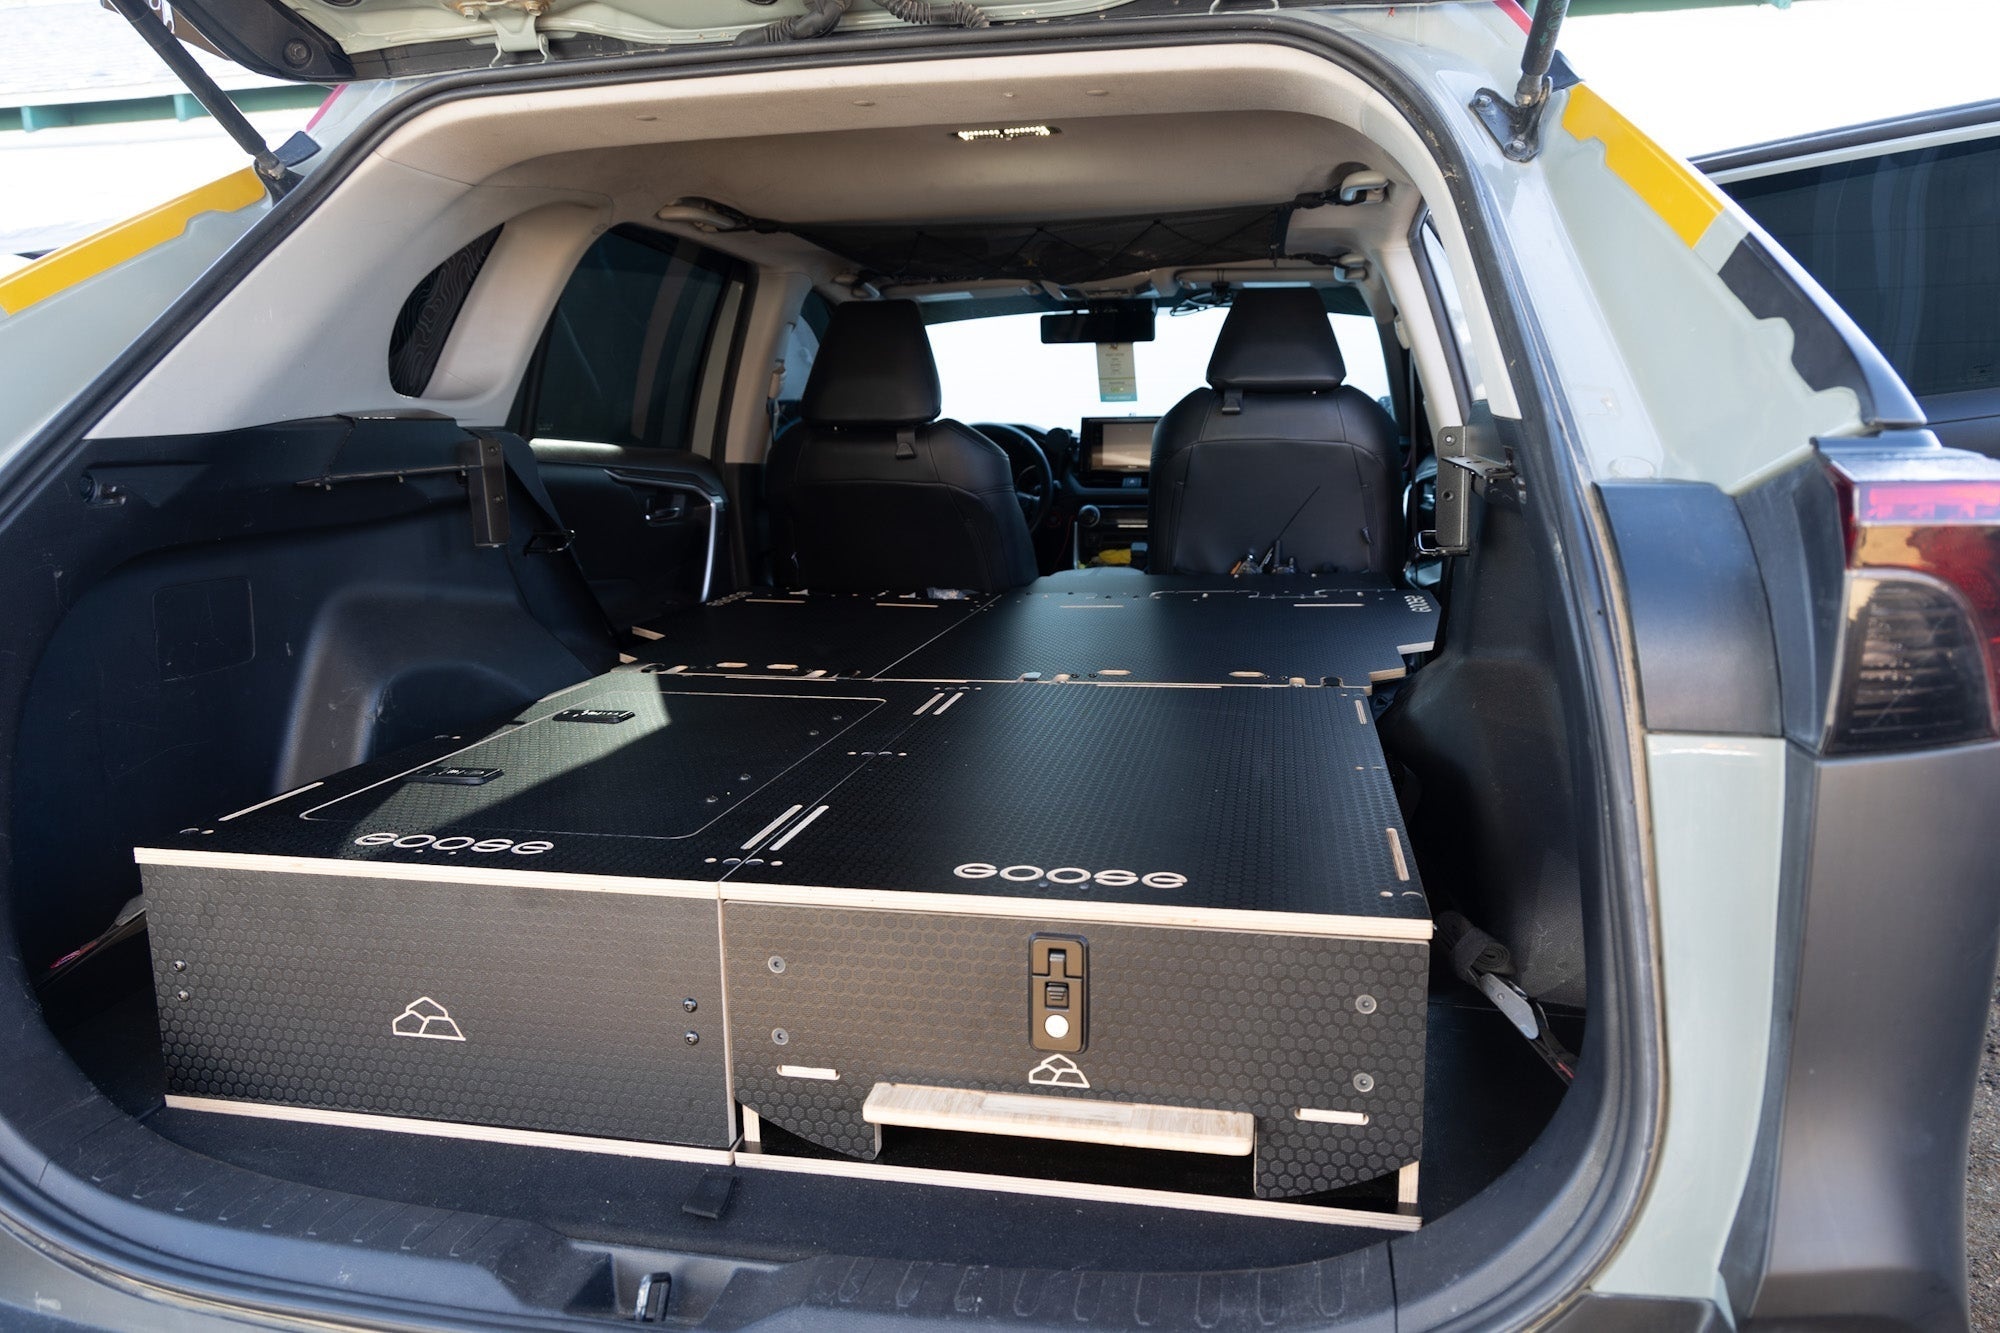
Sleep and Storage Package - Subaru Forester 2019-Present 5th Gen.
The Park Series Sleep and Storage Package fully equips the Subaru Forester for your next adventure. This all new package comes with an all new design. Park Series products are flat packed end-user assemble and install products. The Rear Plate System is now an option, it is no long required for the rear storage modules to install for this product. If you choose to forgo the Rear Plate System the rear modules secure together and then mount using factory tie down locations. If you choose to go with the Rear Plate System you will need to drill into your vehicle as well as relocate the spare tire. The Sleep and Storage Package Includes the following: Rear Plate System: With Rear Plate System NO Rear Plate System Rear Plate System is now optional. Second Row Sleep Platforms: 40% Driver Side Sleep Platform 60% Passenger Side Sleep Platform Both Sides of Sleep Platform are included in this package Module Height: 7" Module Height 9" Module Height Two Rear Module: Driver Side - 19"W x 28"D Open Face Utility Module Utility Module with Top Hatch Single Drawer Module Passenger Side - 22"W x 28"D Open Face Utility Module Utility Module with Top Hatch Single Drawer Module
Brand: Goose Gear
Category: Vehicles & Parts > Vehicle Parts & Accessories > Vehicle Storage & Cargo